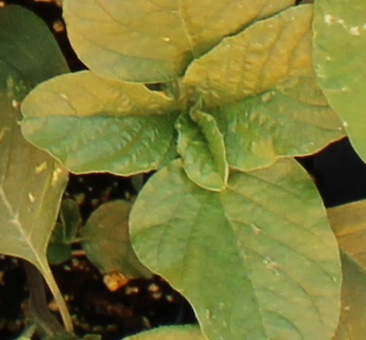
Label: Redroot Pigweed